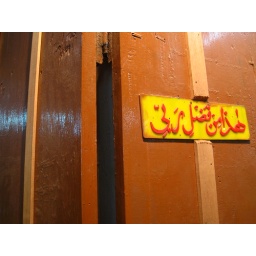
Notice in red on a yellow background on a door. It's calligraphic and I can't even try to read it :)